2014 Cannes Film Festival

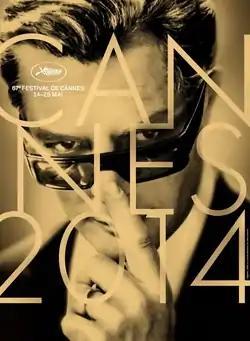
Official poster of the 67th Cannes Film Festival featuring a photo of Marcello Mastroianni from Federico Fellini's 1963 film "8½"

The 67th Cannes Film Festival took place from 14 to 25 May 2014. New Zealand filmmaker Jane Campion was the head of the jury for the main competition. Turkish filmmaker Nuri Bilge Ceylan won the Palme d'Or, the festival's top prize, for the drama film "Winter Sleep".